Rugby Grange

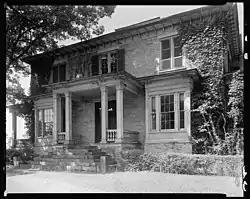

The Rugby Grange, near Fletcher, Henderson County, North Carolina, was built in 1860 in Italianate architecture. The property includes agricultural outbuildings, agricultural fields and secondary structure, a total of 12 contributing buildings and one other contributing site. They include Rugby Lodge II, the "Big House", the Cottage, the Shanty, Uncle Martin's and Uncle Billy's cabins, the ice house, and several barns.